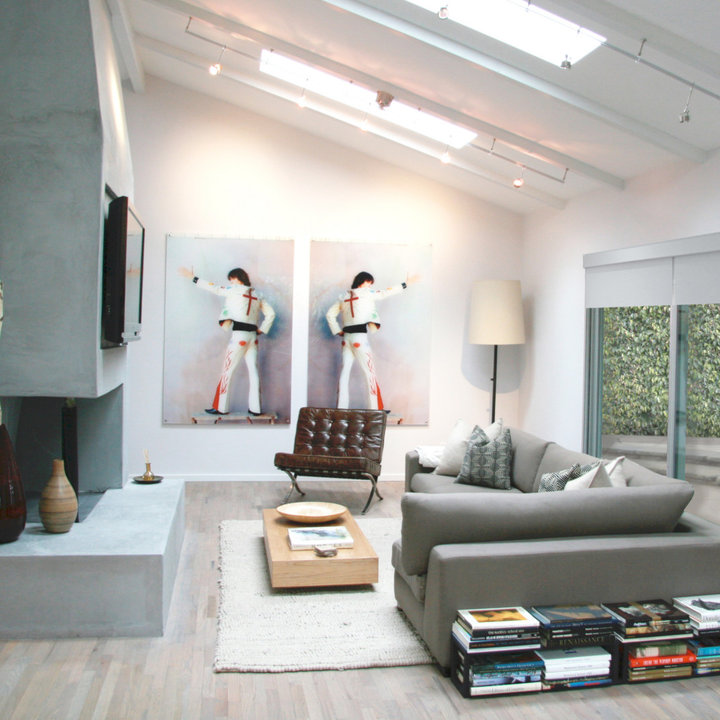
Style: Modern